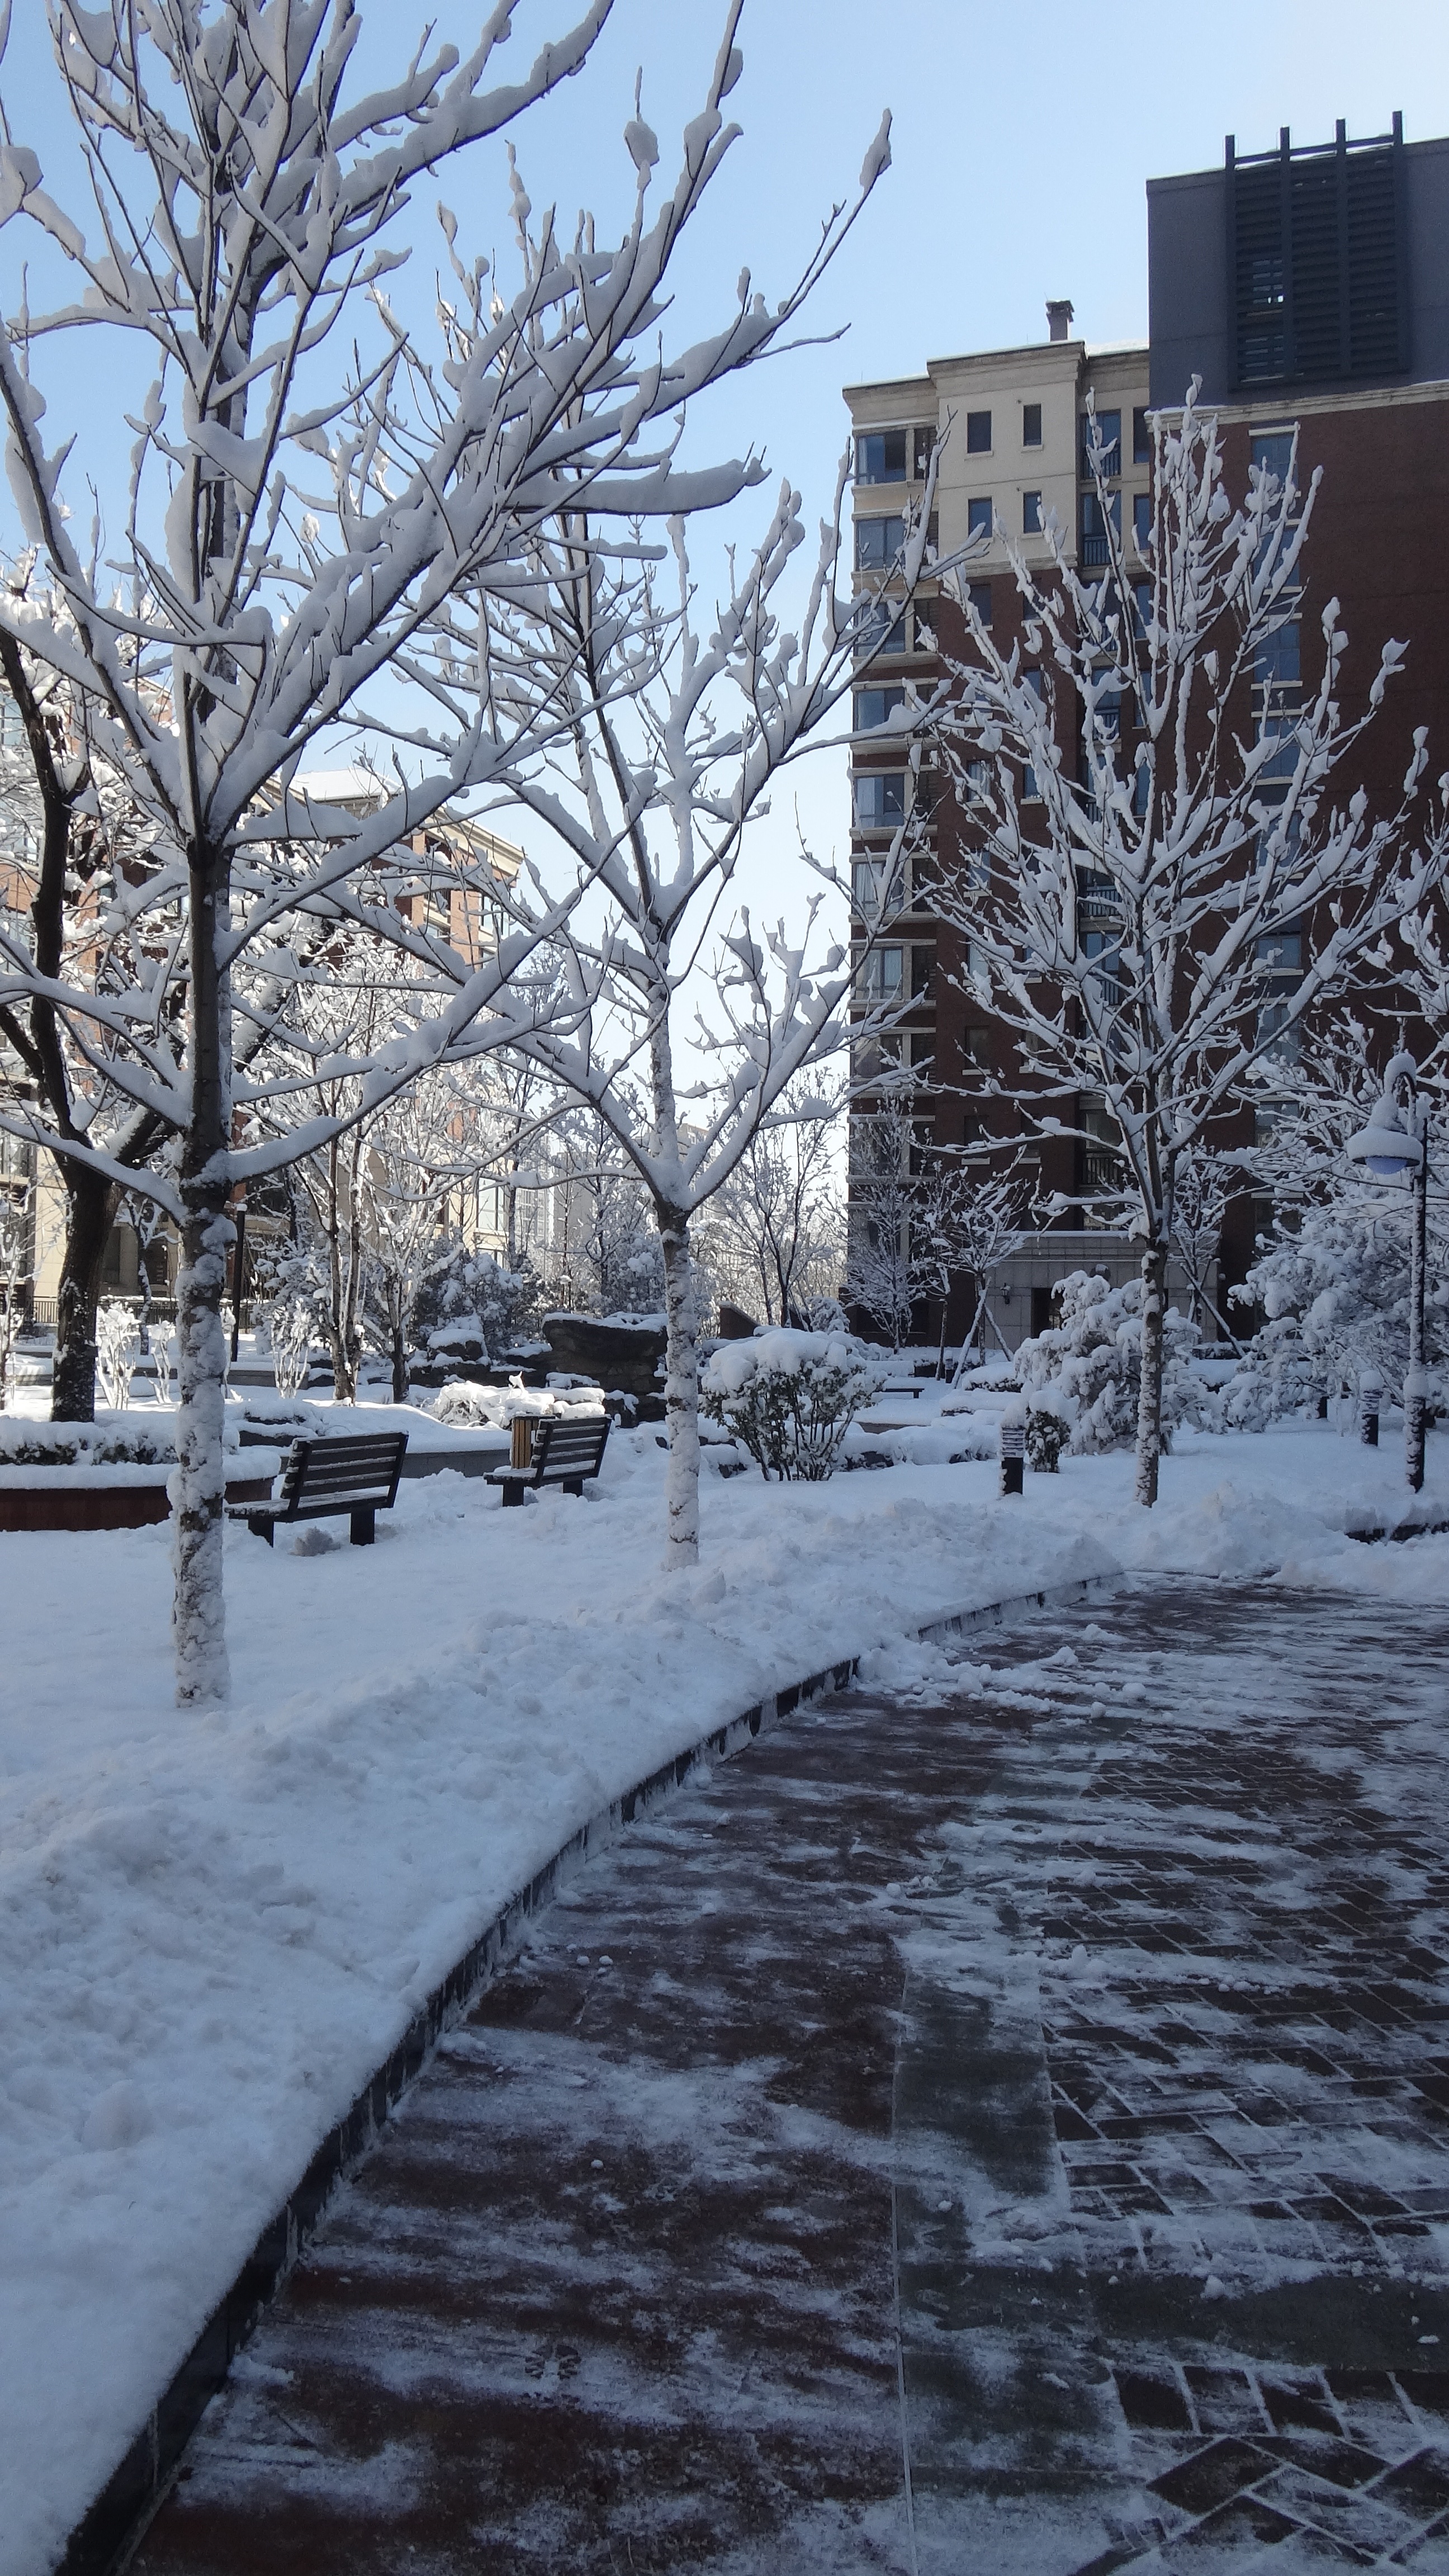
tree, snow, winter, frost, parking, ice, community, weather, lane, season, blizzard, footpath, apartment building, freezing